Hawaiian Nights

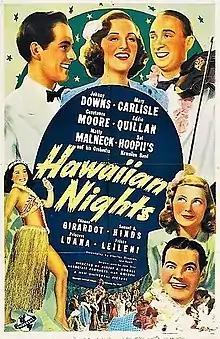
Theatrical release poster

Hawaiian Nights is a 1939 American romantic comedy film directed by Albert S. Rogell. Produced by Universal Pictures, the film was written by Charles Grayson and Lee Loeb. It stars Johnny Downs, Constance Moore, and Mary Carlisle.